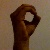
The image shows a hand gesture representing the letter 'O' in Indian Sign Language.